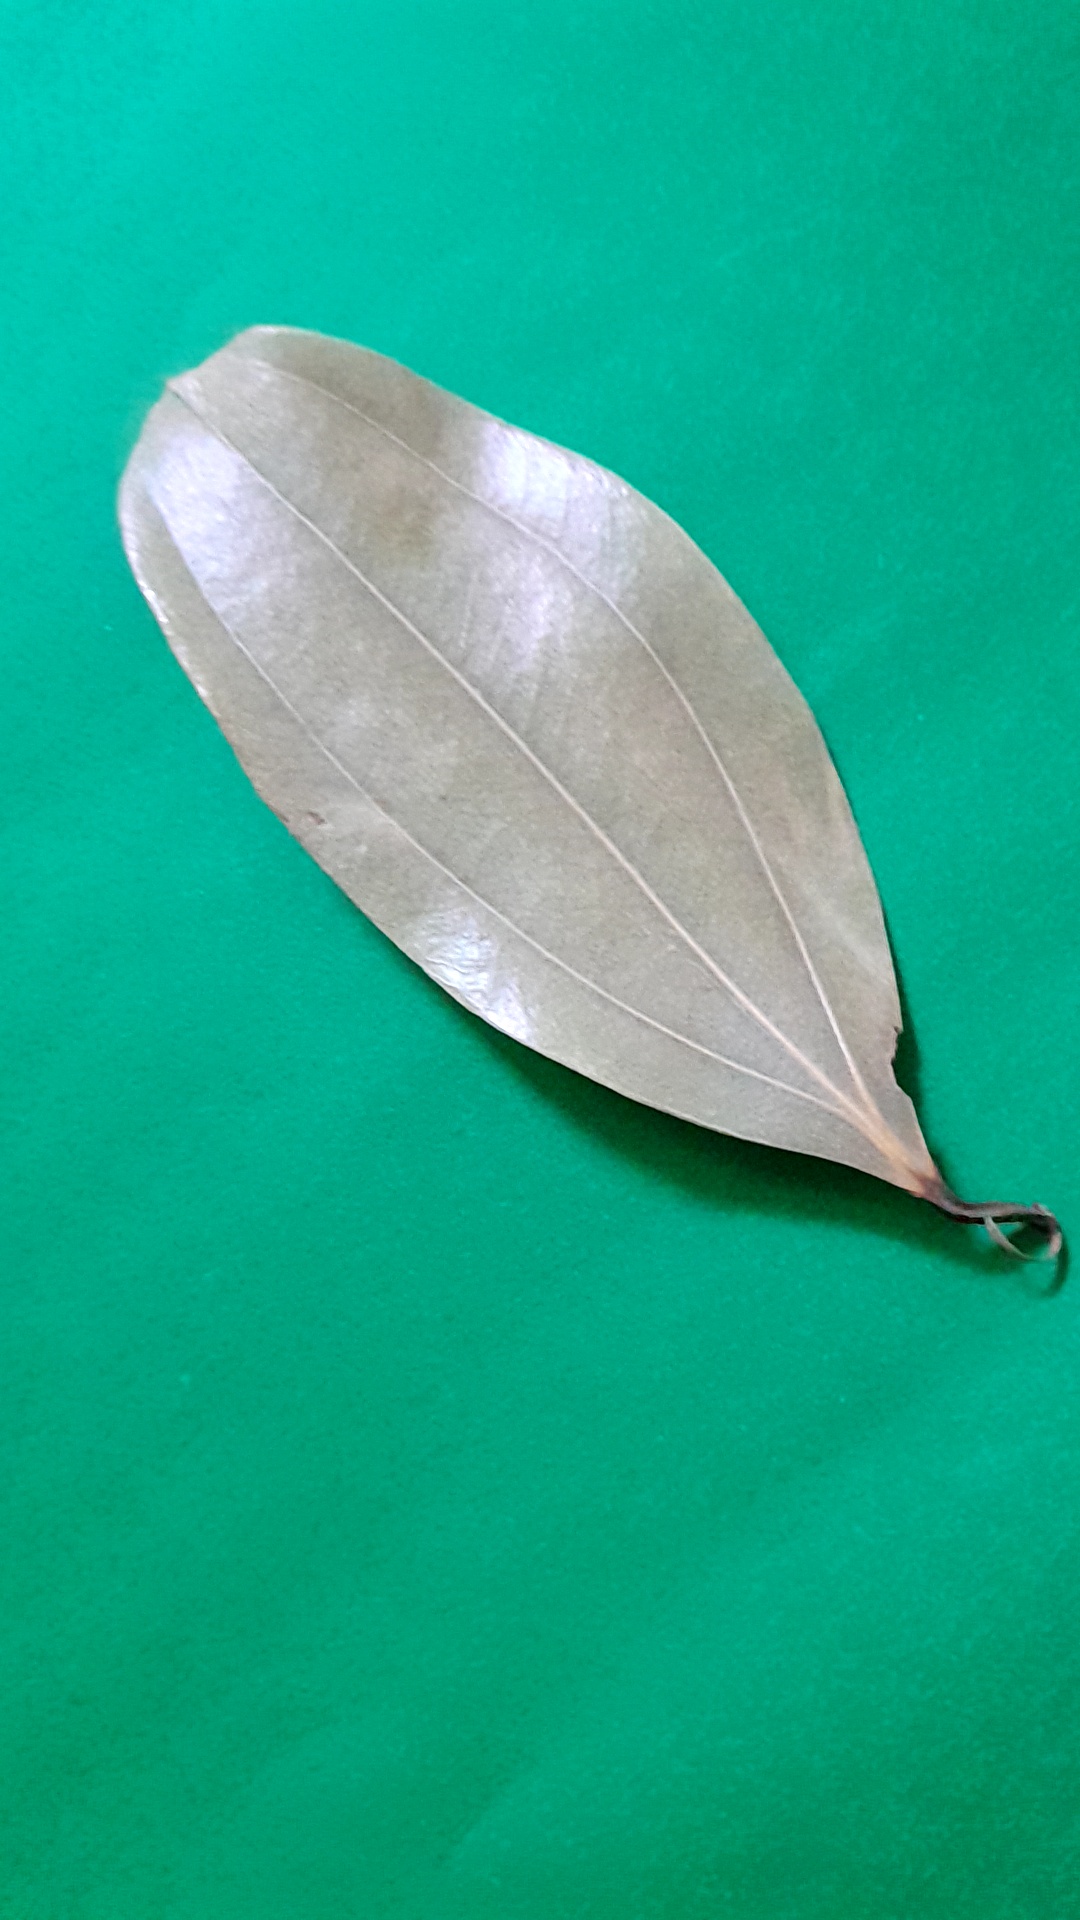
Label: Dry Leaf